Goniocidaris umbraculum

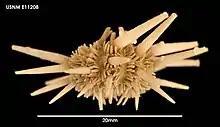
Lateral view

This sea urchin broods its eggs, carrying them on the flared peristome that surrounds its mouth. Prior to research into its breeding biology, only two other sea urchins that brood their young had been studied, "Cassidulus caribaearum" and "Abatus cordatus", though several arctic and subarctic species were known to do so.